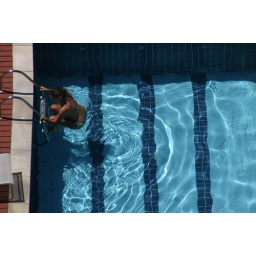
- BUM BUM -This girl just put her BUMBUM in the water and came back...No swimming !